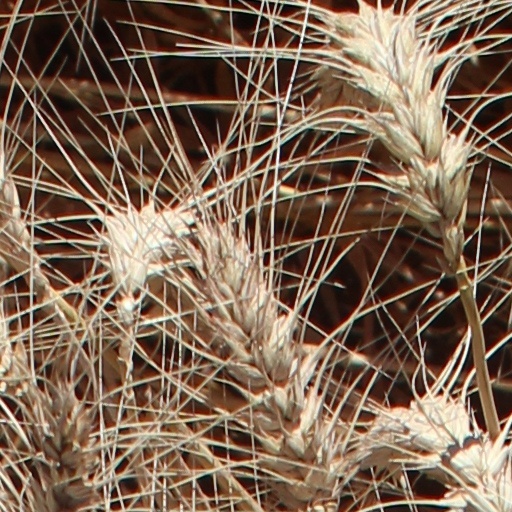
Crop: wheat